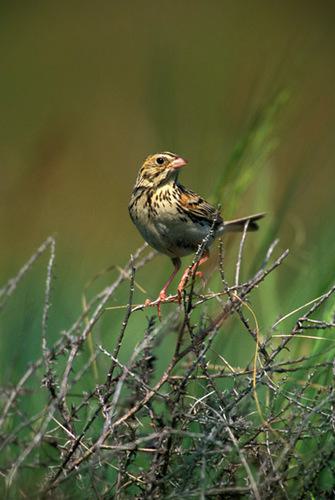
A photo of a baird sparrow